Liu Sanjie

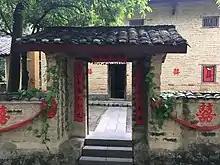
Entrance door at Liu Sanjie Park reconstructed building

Liu Sanjie was able to generate substantial impacts on society because of the patriotism and expressive emotions in Liu's songs. Liu's singing style was also affected by the inflow and popularity of Western music in Chinese society. After the defeats of the 1894-1895 the First Sino-Japanese War and the 1900 Boxer Rebellion, Chinese people began to believe that only though initiating and participating in the Self-Strengthening Movement, can they strength the Chinese nation profoundly. Under such circumstance, the establishment of a new kind of national music allows large groups of people to participate in and create a sense of solidarity spirit. In Liu Sanjie's songs, she also utilized this kind of solidarity intention to stimulate the general audiences' desire to unite as one and protect their nations by fighting against the external enemies boldly.